Comparsa

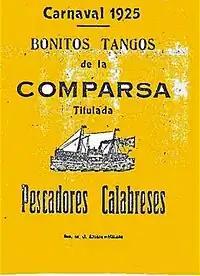
1925 book of songs by the Pescadores Calabreses comparsa from the Carnival of Málaga, Spain.

A comparsa is a group of singers, musicians and dancers that take part in carnivals and other festivities in Spain and Latin America. Its precise meaning depends on the specific regional celebration. The most famous comparsas are those that participate in the Carnival of Santiago de Cuba and Carnaval de Barranquilla in Colombia. In Brazil, comparsas are called carnival blocks, as those seen in the Carnival of Rio de Janeiro and other Brazilian carnivals. In the US, especially at the New Orleans Mardi Gras, comparsas are called krewes, which include floats.